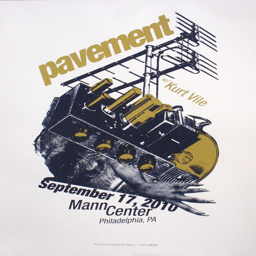
poster for pavement with indie rock artist .